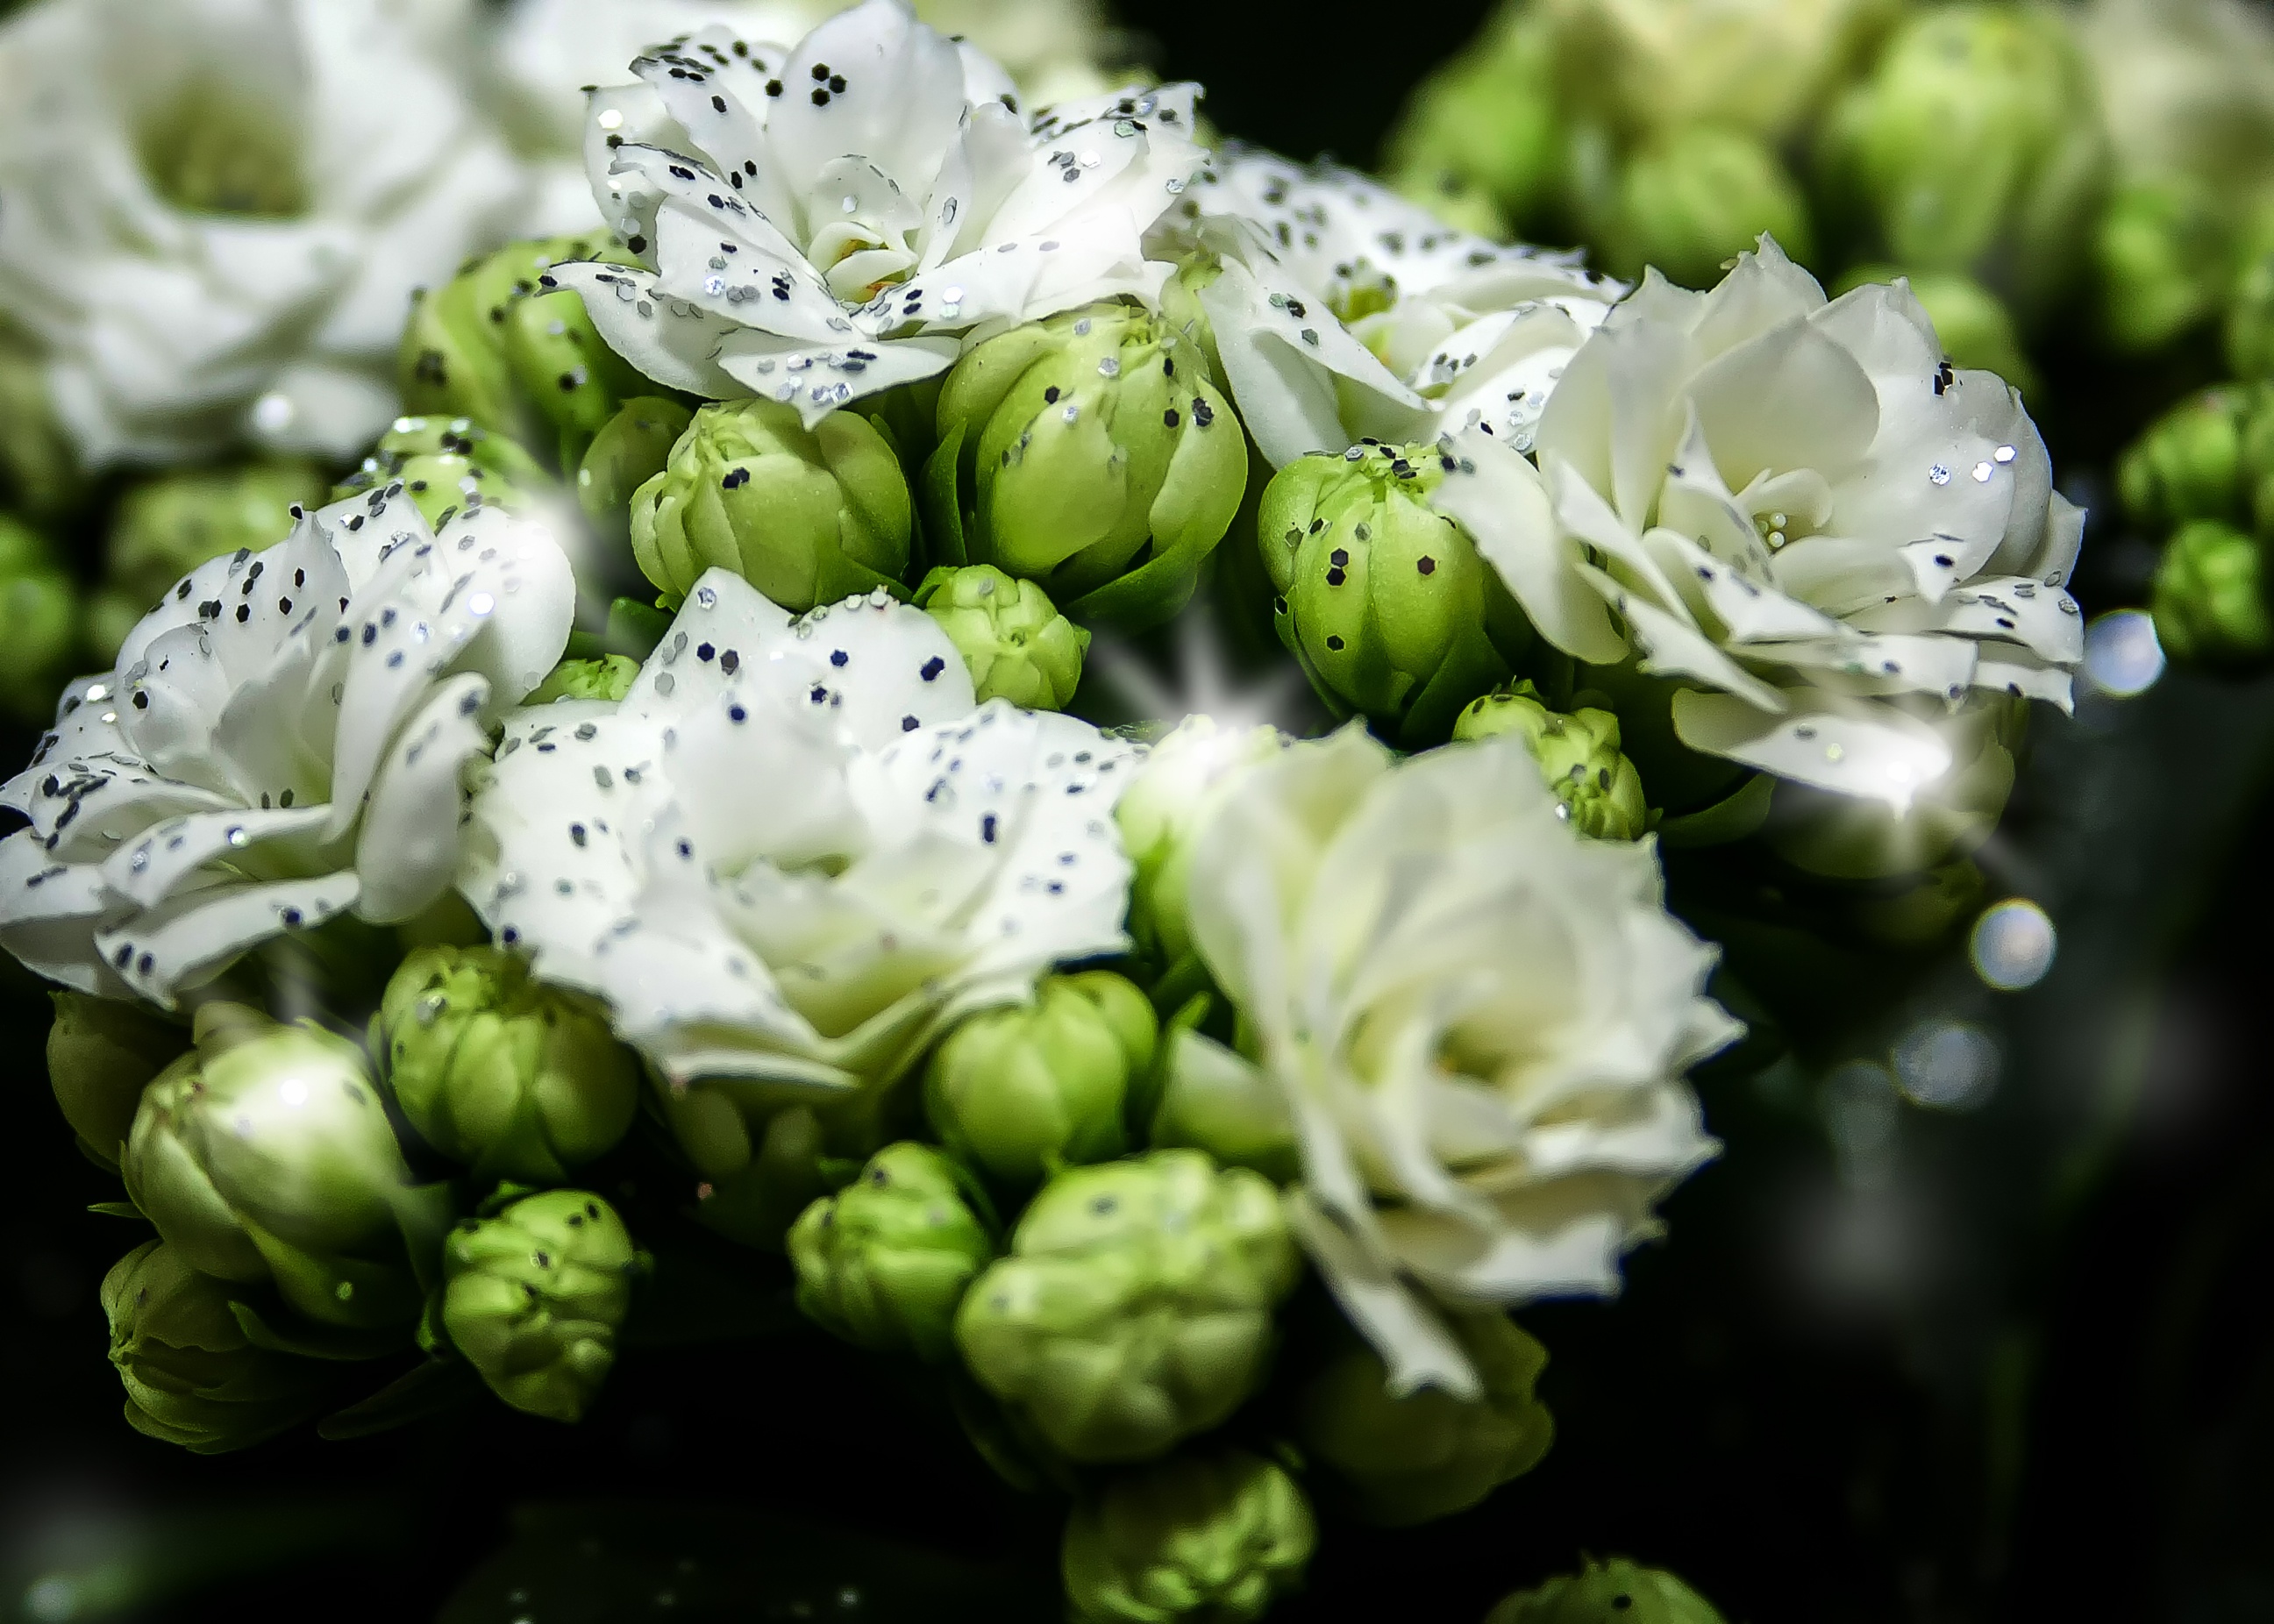
blossom, plant, white, flower, bloom, green, produce, botany, christmas, flora, hydrangea, glitter, leaves, floristry, macro photography, ornamental plant, inflorescence, meaty, flowering plant, flower bouquet, thick sheet greenhouse, kalanchoe, floral design, kalanchoe blossfeldiana, flaming k thchen, land plant, flower arranging